Classic 100 Twentieth Century

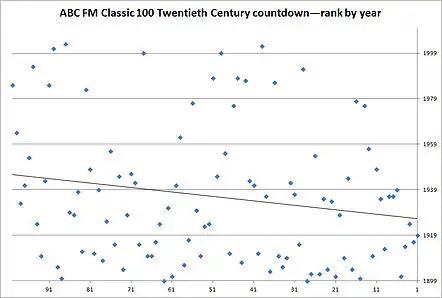
Classic FM Twentieth Century Countdown—ranking by year (with linear trend line)

For more information about the works broadcast (including performers and recording details), see ABC Classic FM's programming notes: